Sitamau State

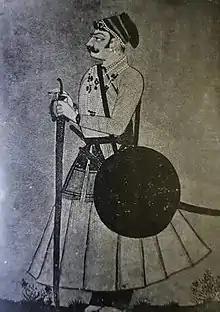
Painting of Maharaja Ratan Singh, the ancestor of the Rajas of Ratlam, Sailana and Sitamau.

Ratan Singh Rathore was killed in the battle of Dharmat against Aurangzeb, after which his descendants continued to rule Ratlam. During Raja Keshodas's reign some soldiers of the Raja killed the Jaziya tax collectors due to which the Mughals completely annexed Ratlam. Keshodas stuck to imperial service during this time and on 3 September 1699, he was made the faujdar of Nalgunda. Due to his good governance, Aurangzeb later granted Keshodas the Pargana of Titrod from which Raja Keshodas founded Sitamau State on 31 October 1701. The State of Ratlam was restored to an uncle of Keshodas called Chattrasal in 1705. In 1714 the emperor Farrukhsiyar further added the paragana of Alot to the new state. Sitamau faced invasions after the decline of the Mughal Empire. Nahargarh was captured by Gwalior State and Alot by Dewas State. This forced the rulers of Sitamau to seek the help of John Malcolm who formed a treaty between Gwalior and Sitamau, through which Sitamau paid a yearly tribute of Rs.33,000 to Gwalior and Scindia in return promised not to show hostility towards Sitamau. This tribute was later reduced to Rs.27,000.